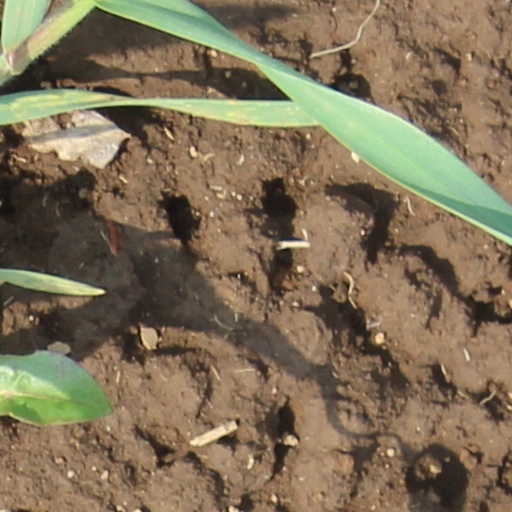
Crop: wheat